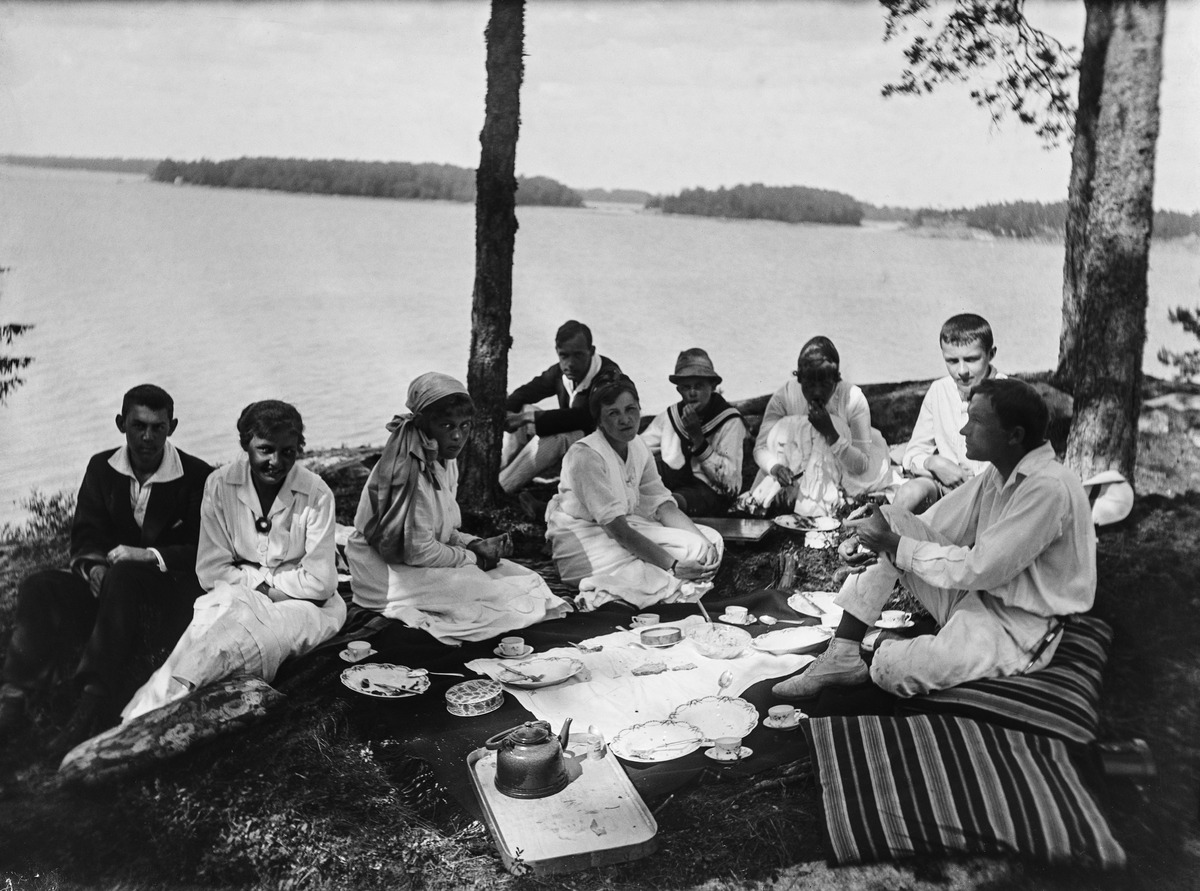
Kesäasuinen ryhmä piknikillä veden äärellä
sisällön kuvaus: Kesäasuinen ryhmä piknikillä veden äärellä. mustavalkoinen
Kuvaaja: Nyberg, Ragnar, valokuvaaja
Ajankohta: kuvausaika 191707
Aiheet: ryhmät, retket, huviretket, kesä, kesävaatteet, kahvipannut, astiat, lautaset, posliini, kahvikupit, merimiespuvut, peitteet, tyynyt, maisemat, näköalat